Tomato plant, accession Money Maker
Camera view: vertical (180 deg); turntable rotation: 330 degrees
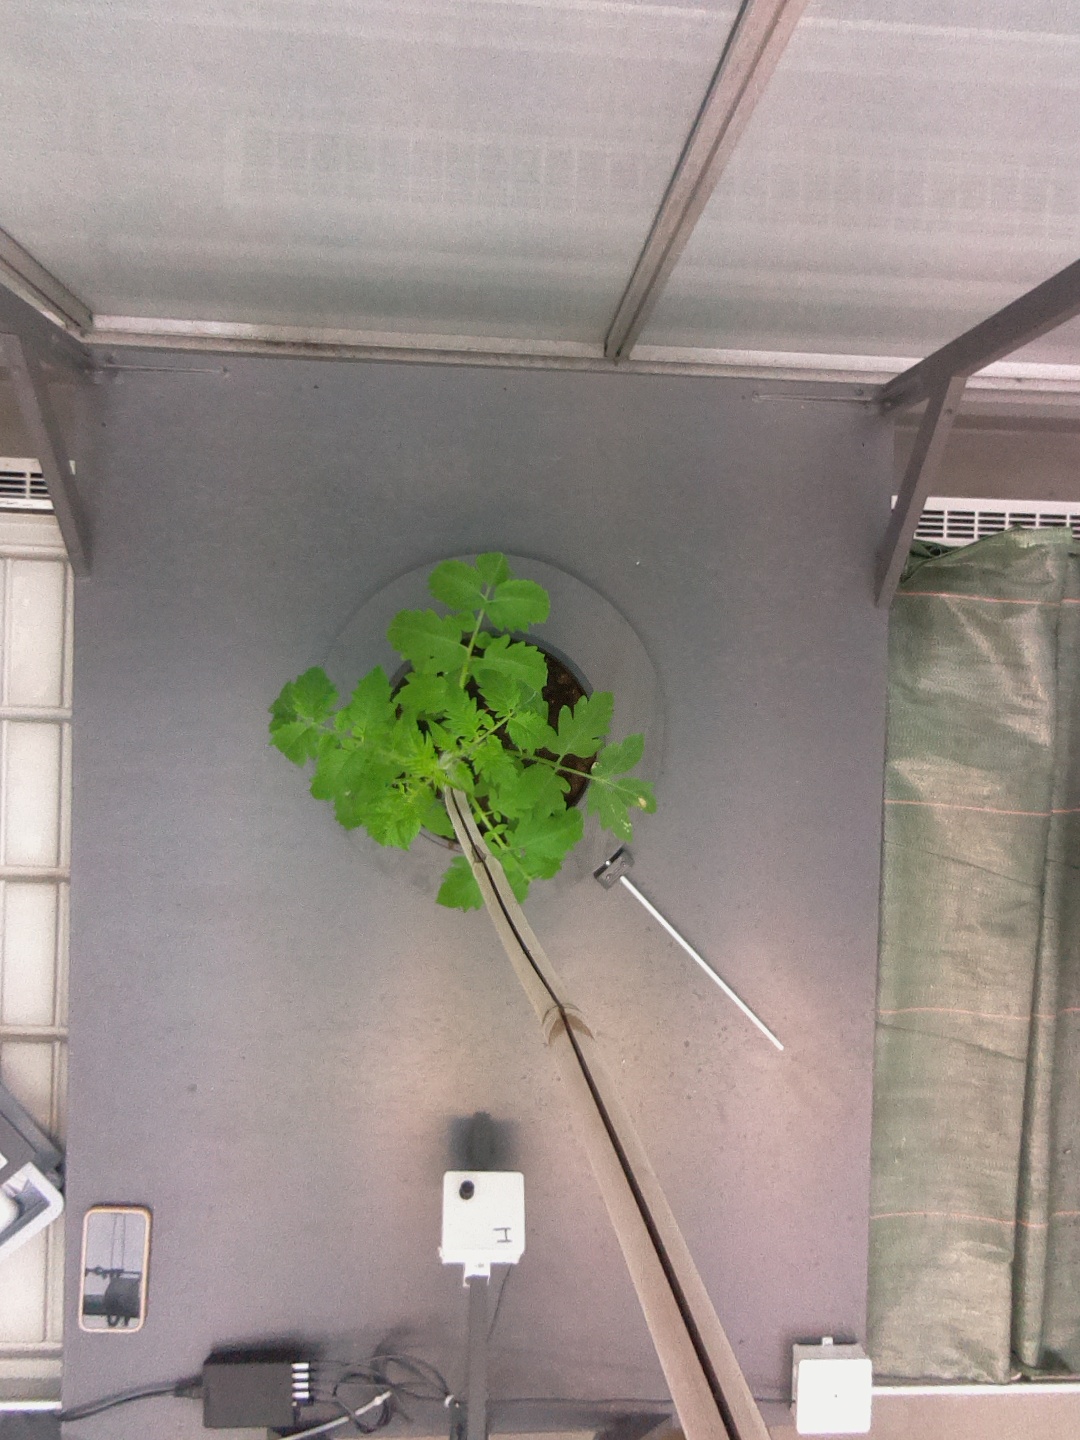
BBCH growth stage 13: 6 of true leaves visible